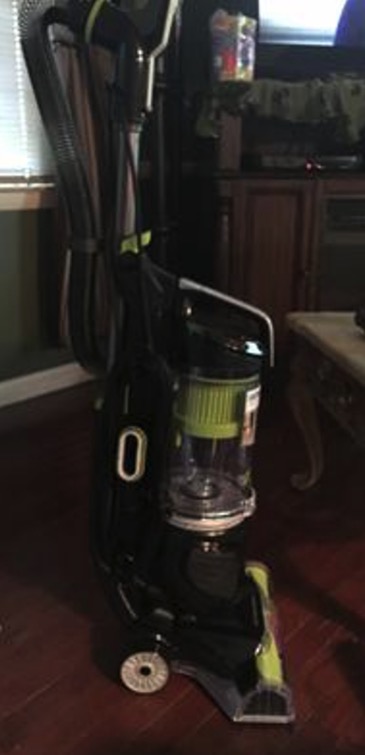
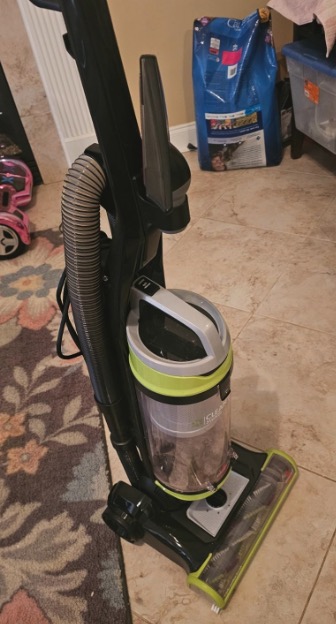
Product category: items_vacuum
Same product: no